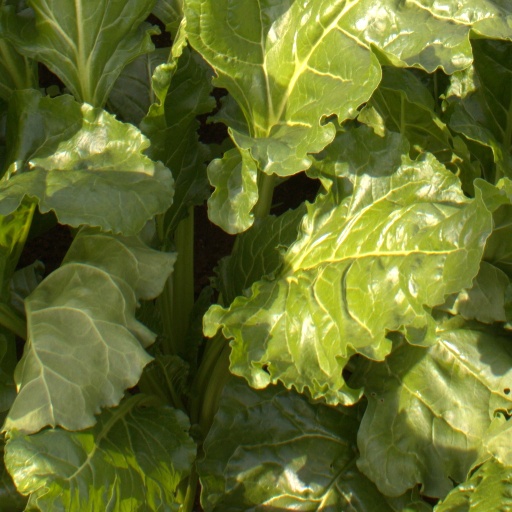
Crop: sugar beet